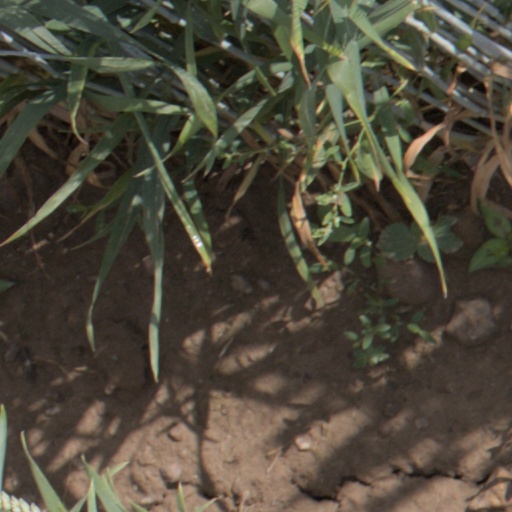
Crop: wheat